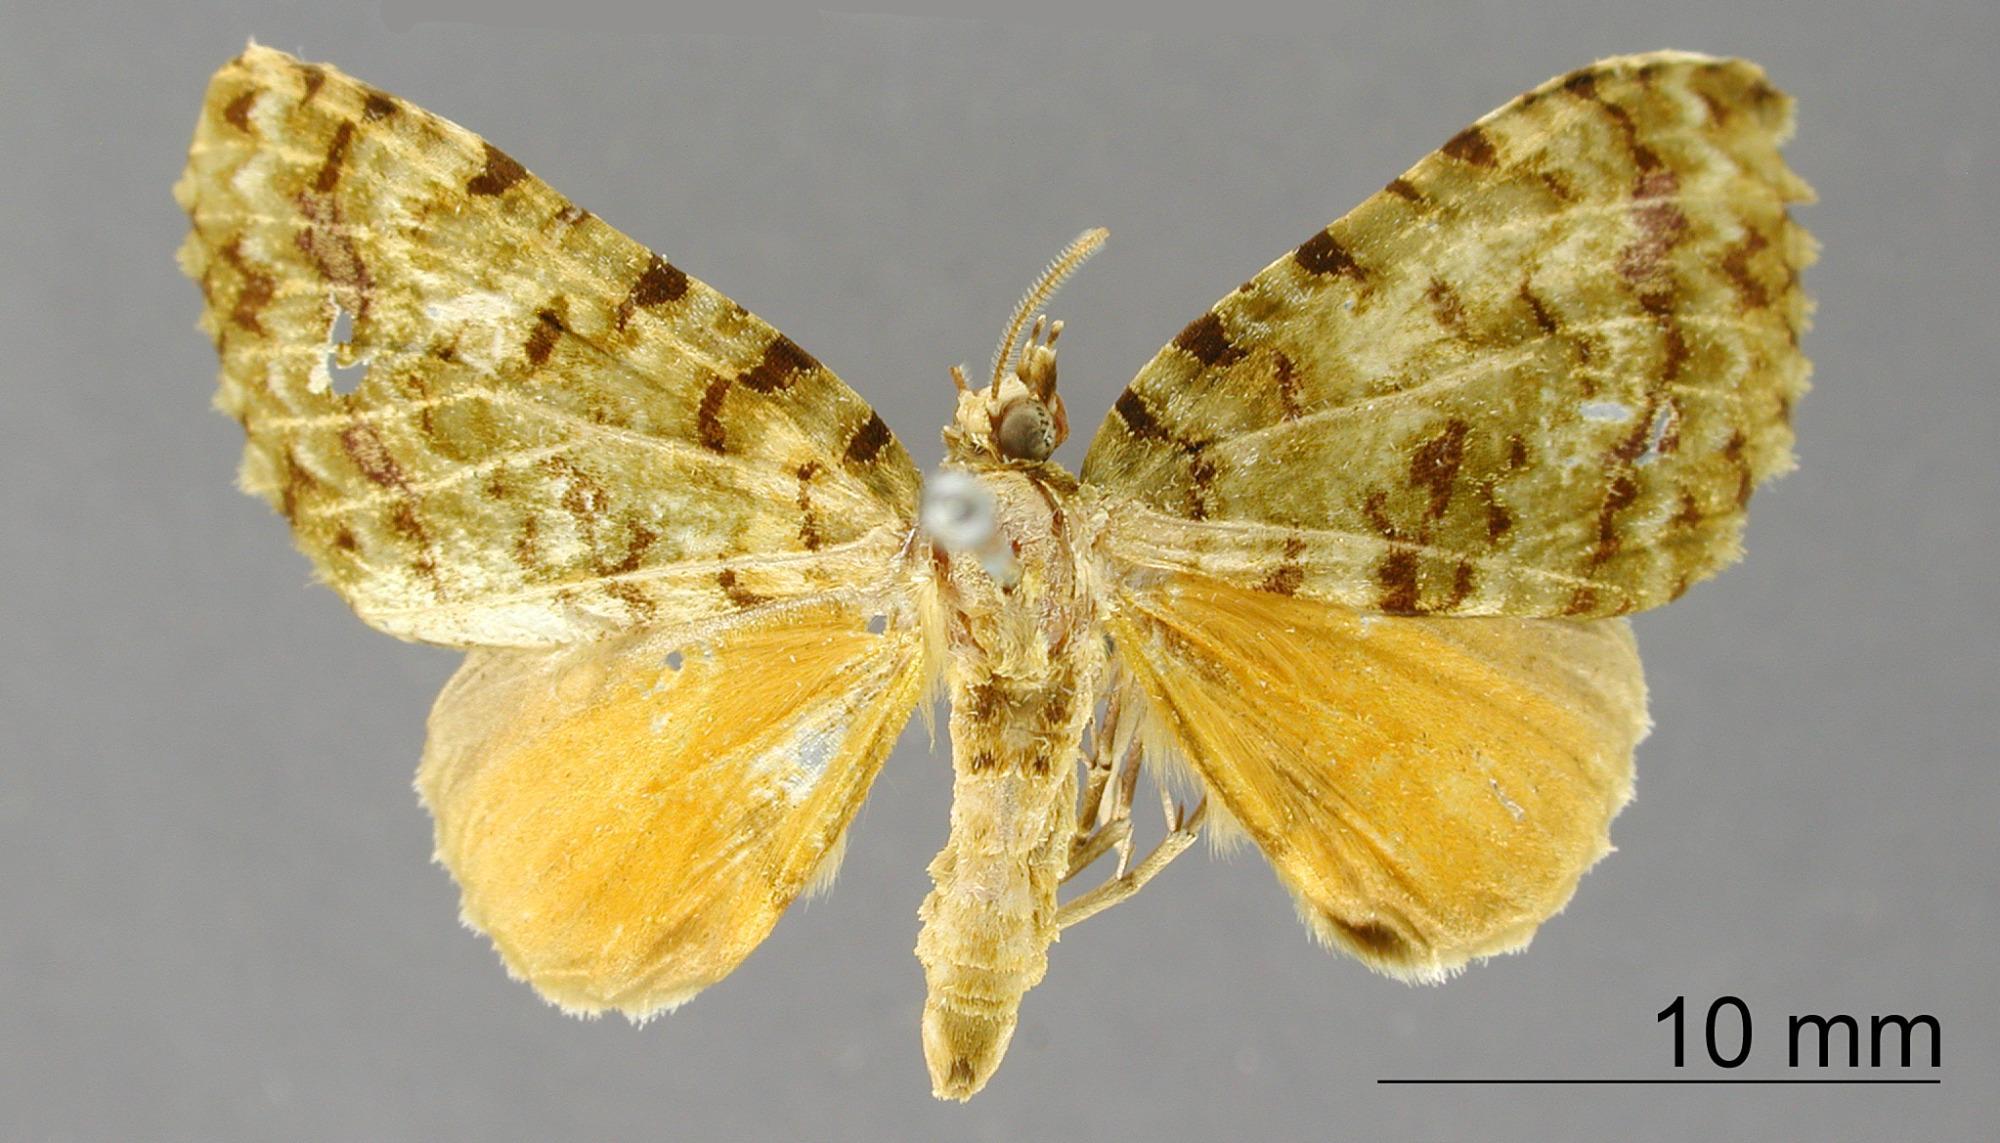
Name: Cidaria narangilla
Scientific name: Cidaria narangilla Dognin, 1893
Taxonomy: Animalia, Arthropoda, Insecta, Lepidoptera, Geometridae, Larentiinae
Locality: Environs de Loja, Ecuador